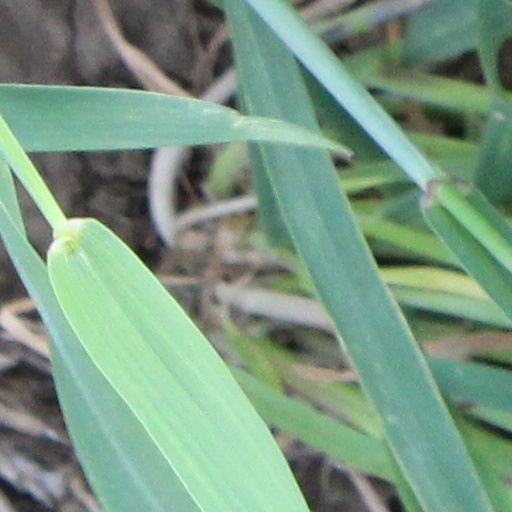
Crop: wheat